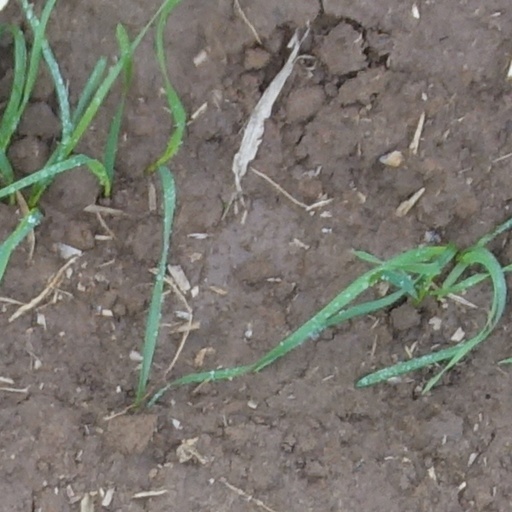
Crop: wheat